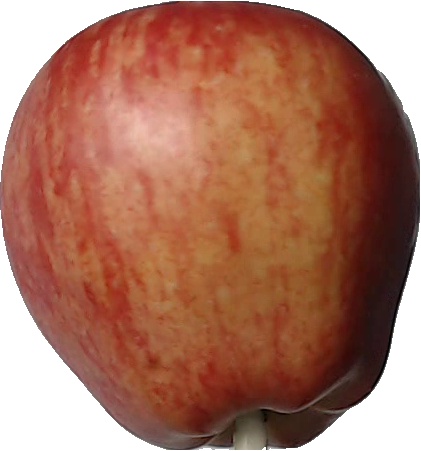
Label: apple_red_1